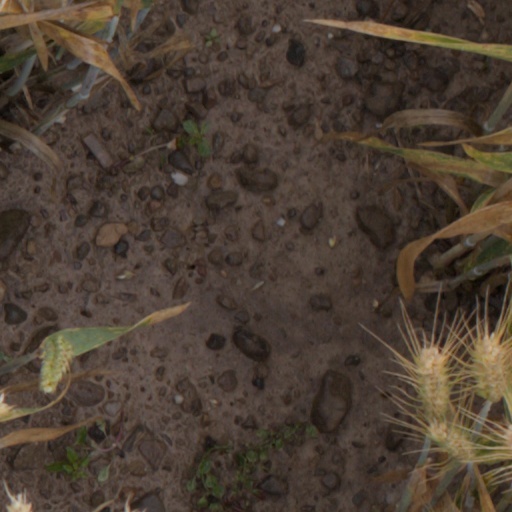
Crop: wheat